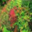
Label: forest